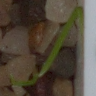
Label: loose_silkybent